Chrysocephalum semipapposum

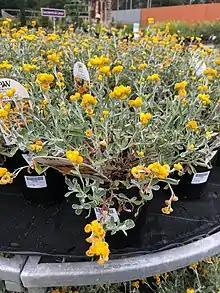
Photograph of "Chrysocephalum apiculatum" available for sale at a garden centre.

"Chrysocephalum apiculatum" is similar in appearance to the "Chrysocephalum semipapposum". The common names of these plants are often used interchangeably in both professional and recreational settings. The inflorescence, or flower, of "Chrysocephalum semipapposum" is similar in physical appearance to "Chrysocephalum apiculatum" which causes confusion when identifying the plant. However, "Chrysocephalum apiculatum" is a taller plant and has the possibility to be single stemmed or multi-stemmed, where "Chrysocephalum semipapposum" is only multi-stemmed. "C. apiculatum" may also have a loose to compact flowerhead, where "C. semipapposum" has compact flowerhead. "Chrysocephalum apiculatum" is distributed across all Australian states. "C. apiculatum" also has numerous named subspecies. These factors could attribute to the higher notability of "C. apiculatum" than "C. semipapposum".